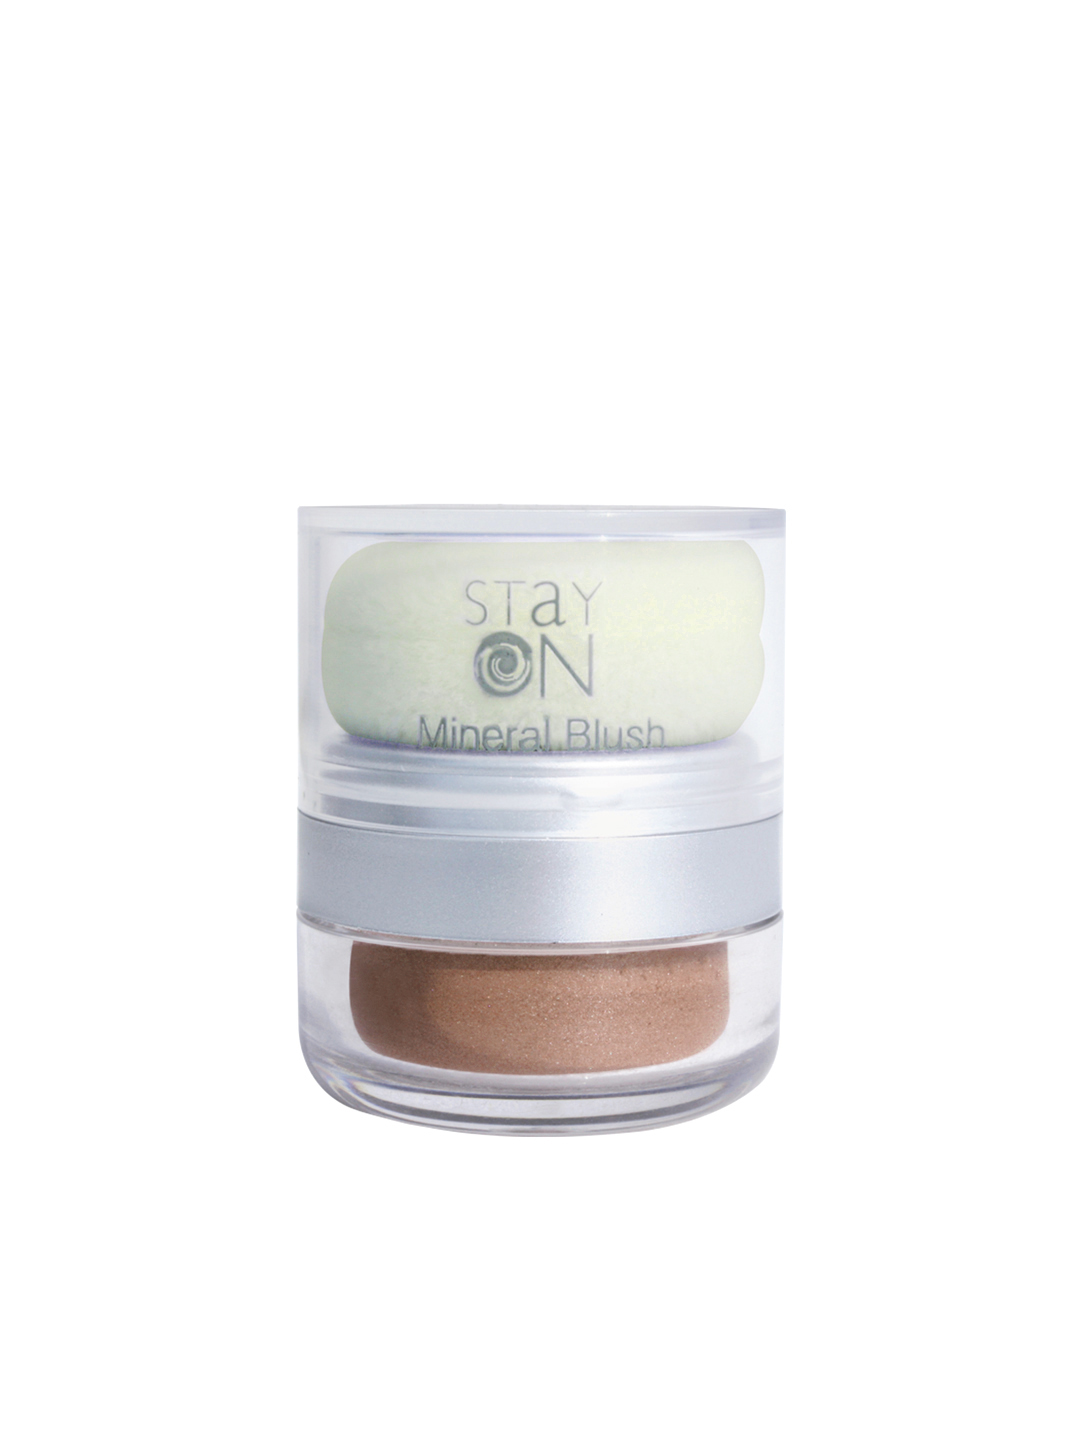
Streetwear Stay On Mineral Peppy Apricot Blusher
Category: Personal Care / Makeup / Highlighter and Blush
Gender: Women
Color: Peach
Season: Spring 2017
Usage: Casual